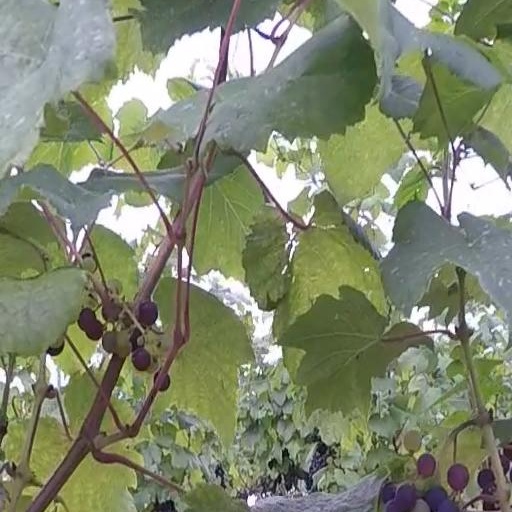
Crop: grape